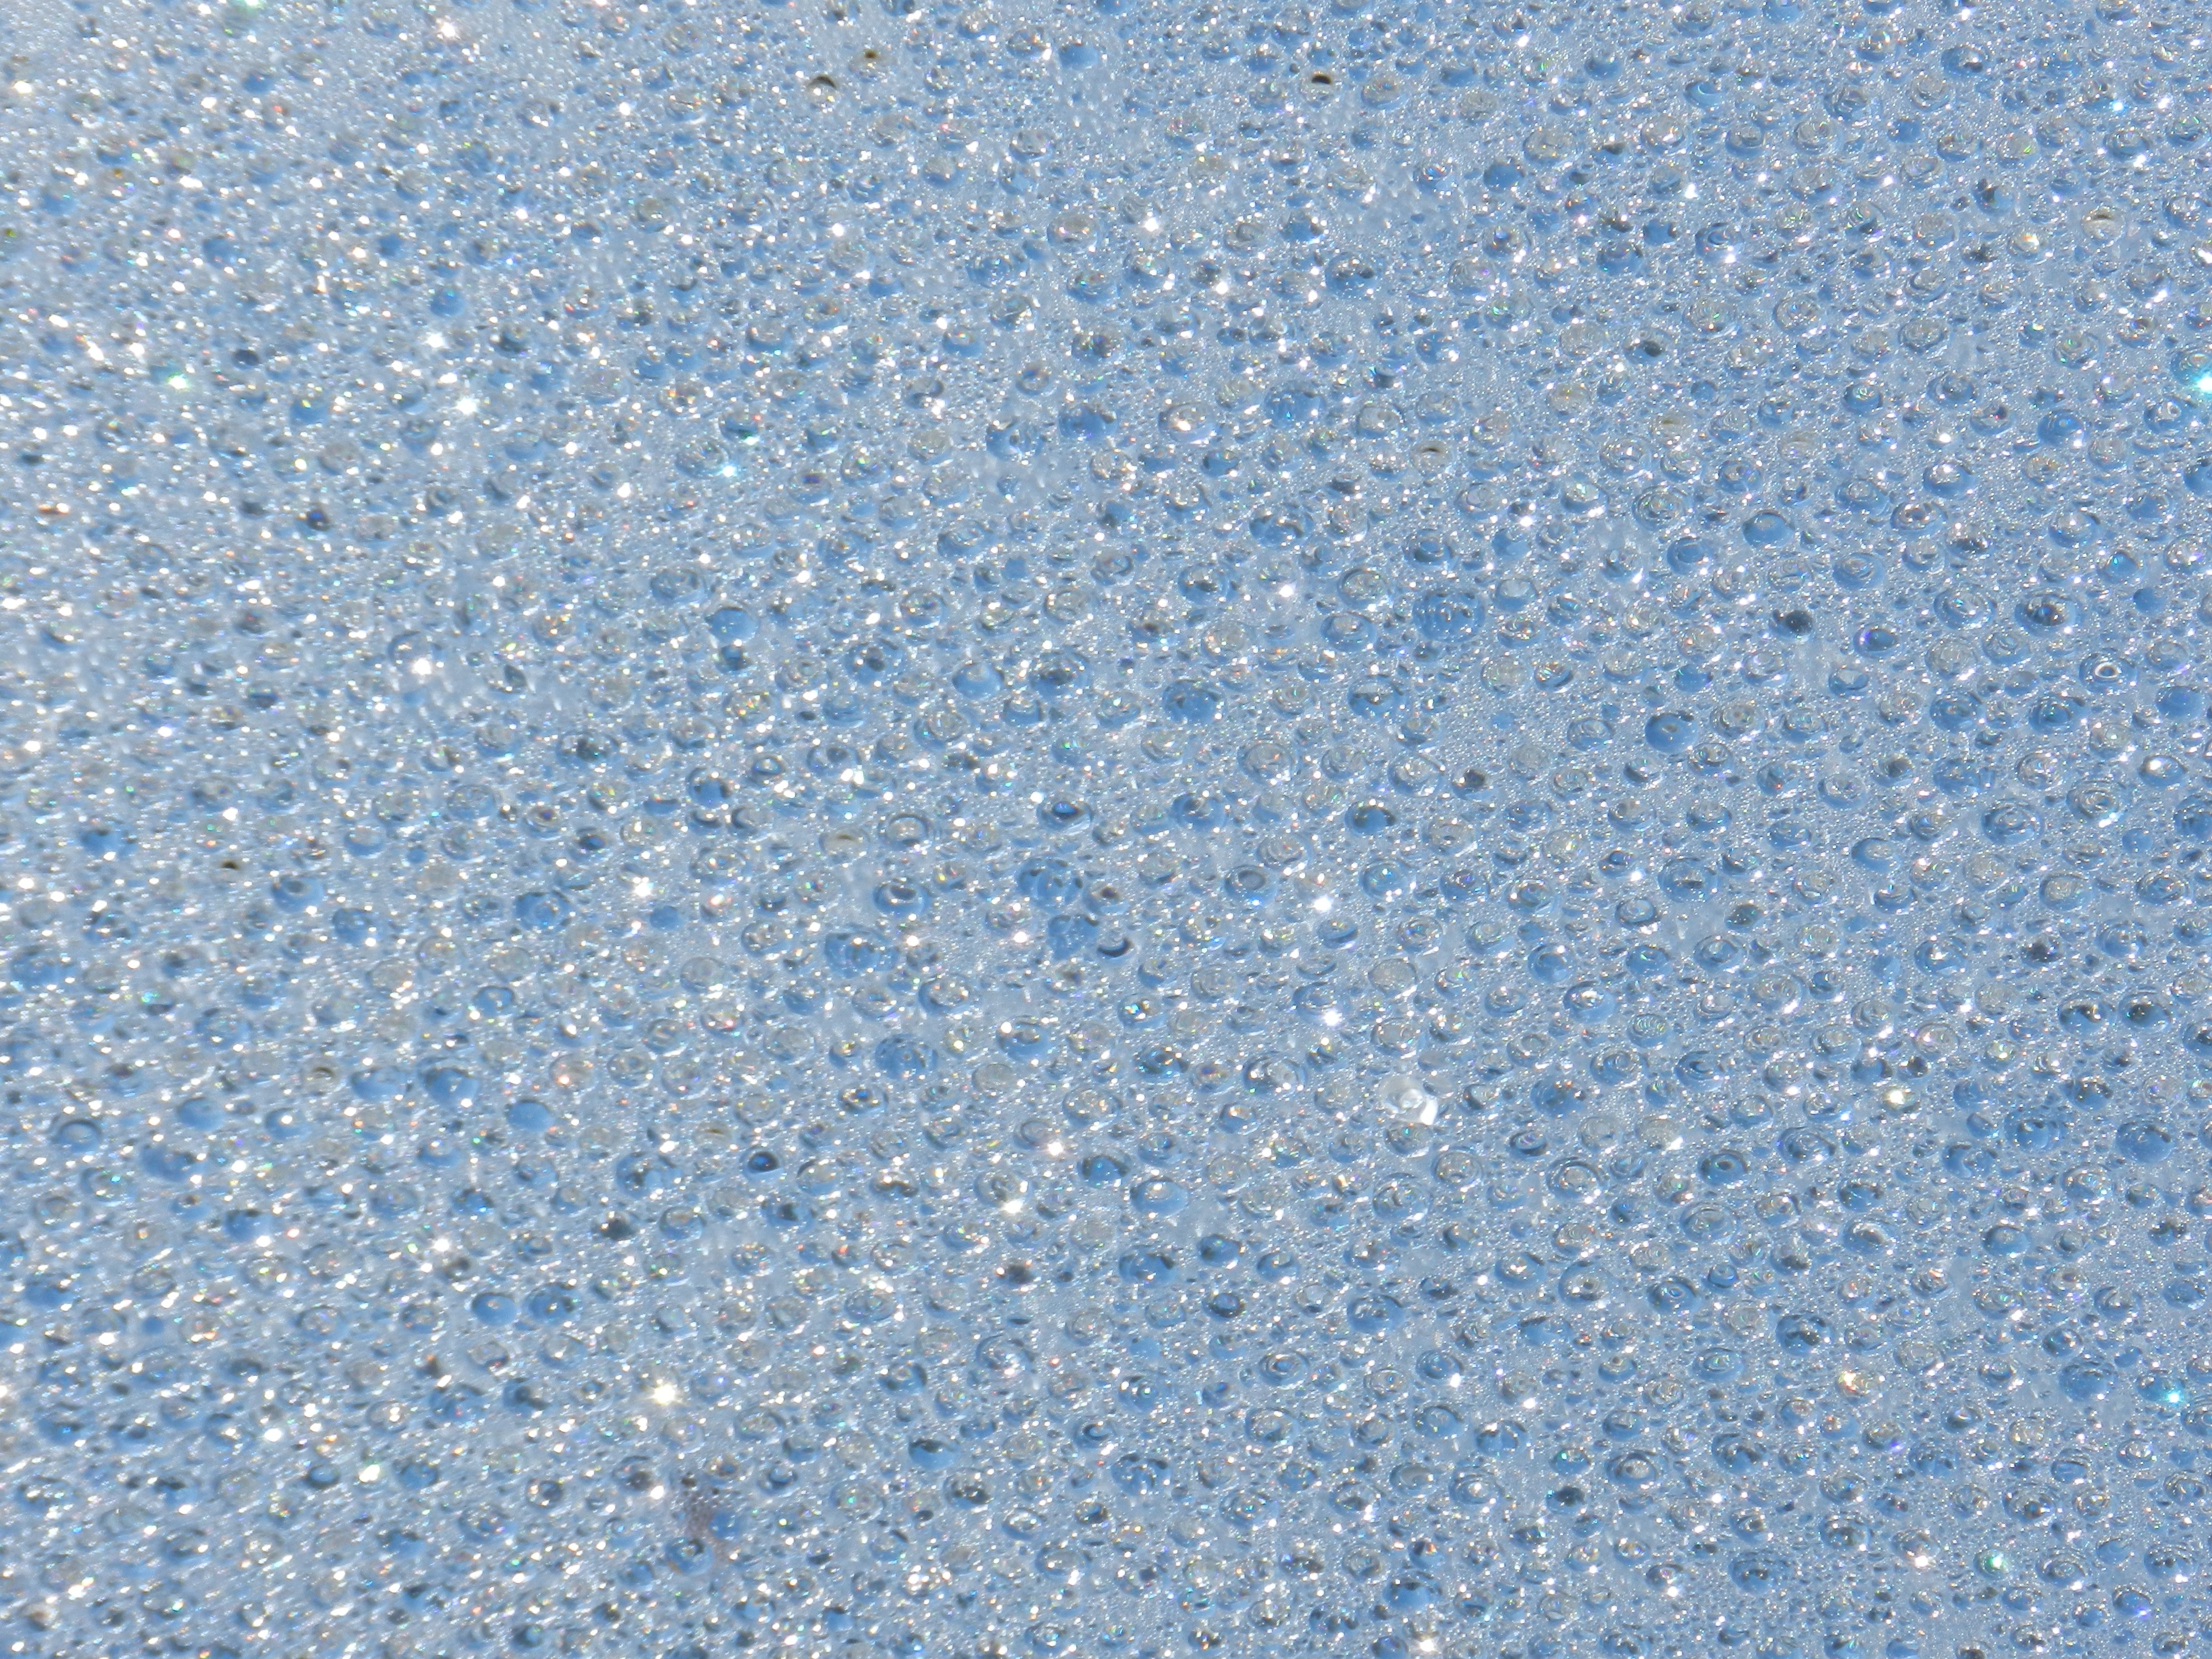
water, light, texture, rain, raindrop, frost, wet, asphalt, line, blue, window pane, background, drop of water, moisture, flooring, road surface